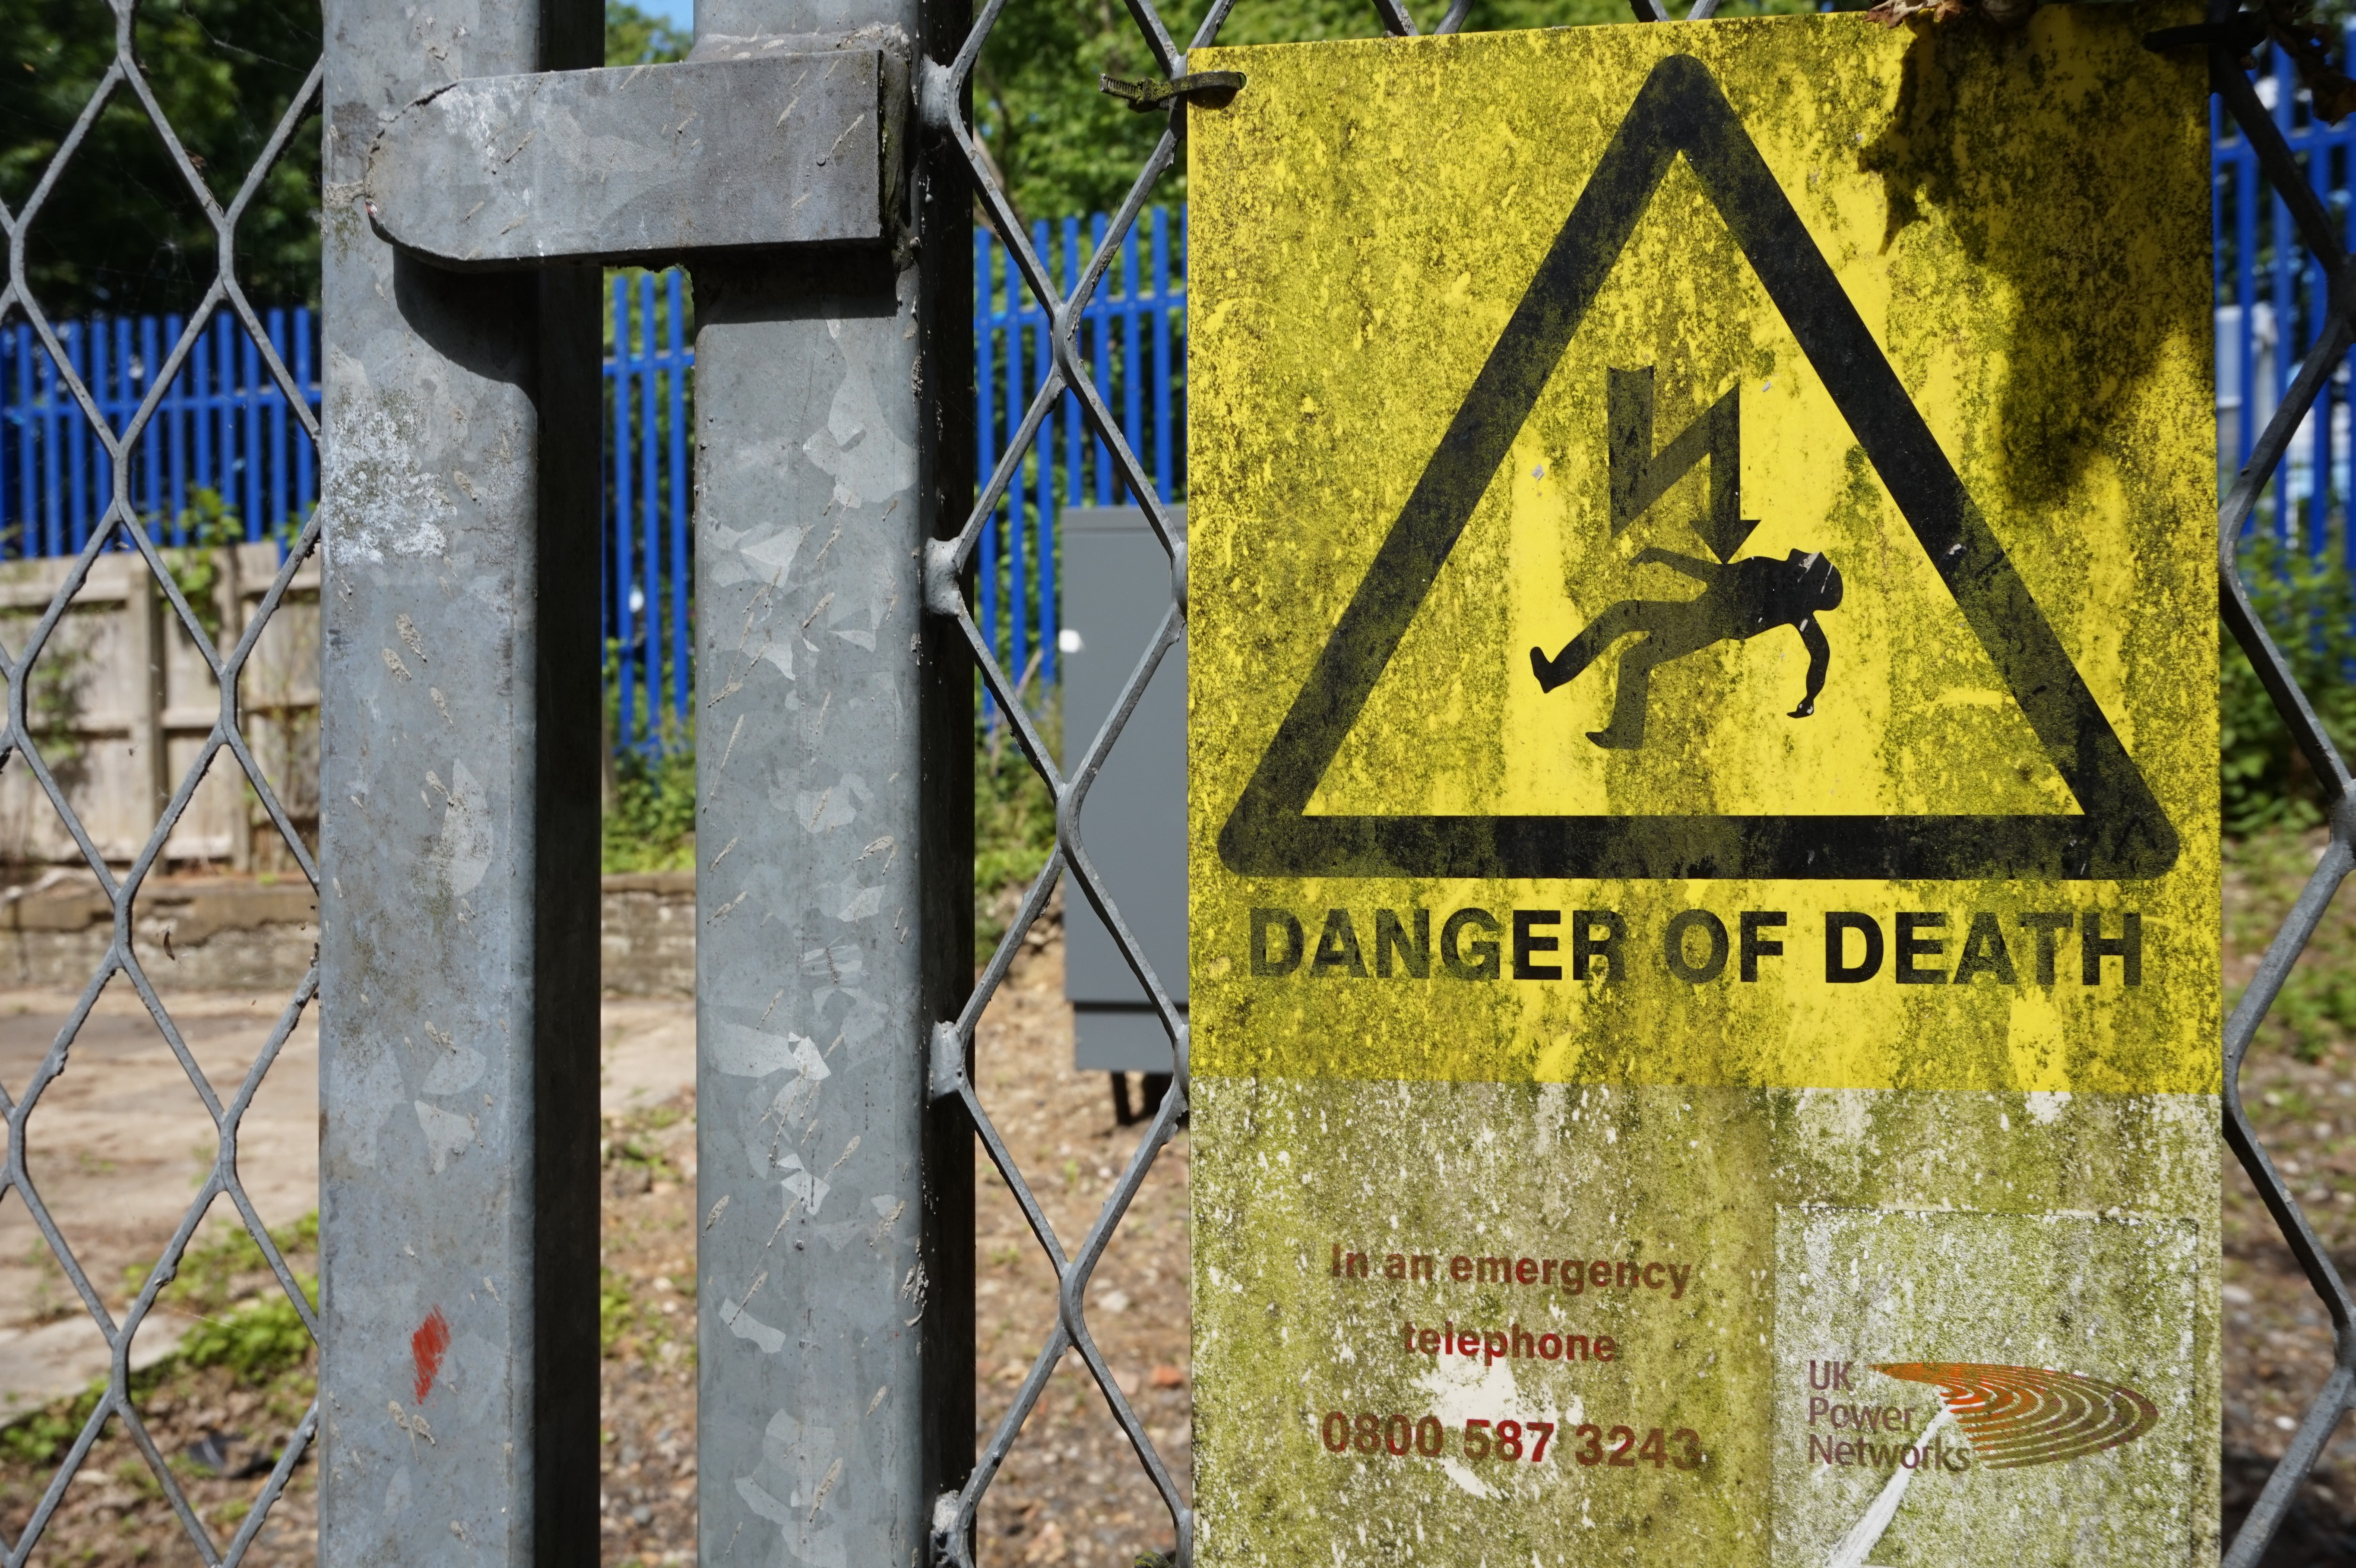
wall, sign, electricity, yellow, art, danger, urban area